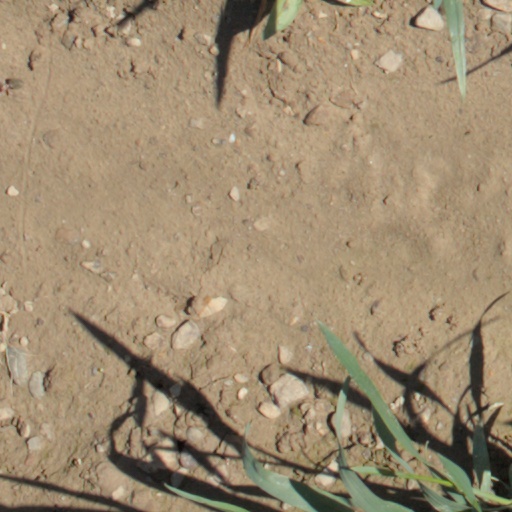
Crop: wheat